Joost Cornelisz Droochsloot

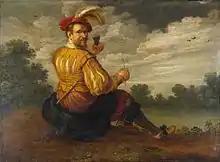
"Selfportrait", 1627

Joost Cornelisz Droochsloot or Droogsloot (1586 – May 14, 1666), was a Dutch painter of village scenes, landscapes, genre pictures, moral allegories and biblical stories.